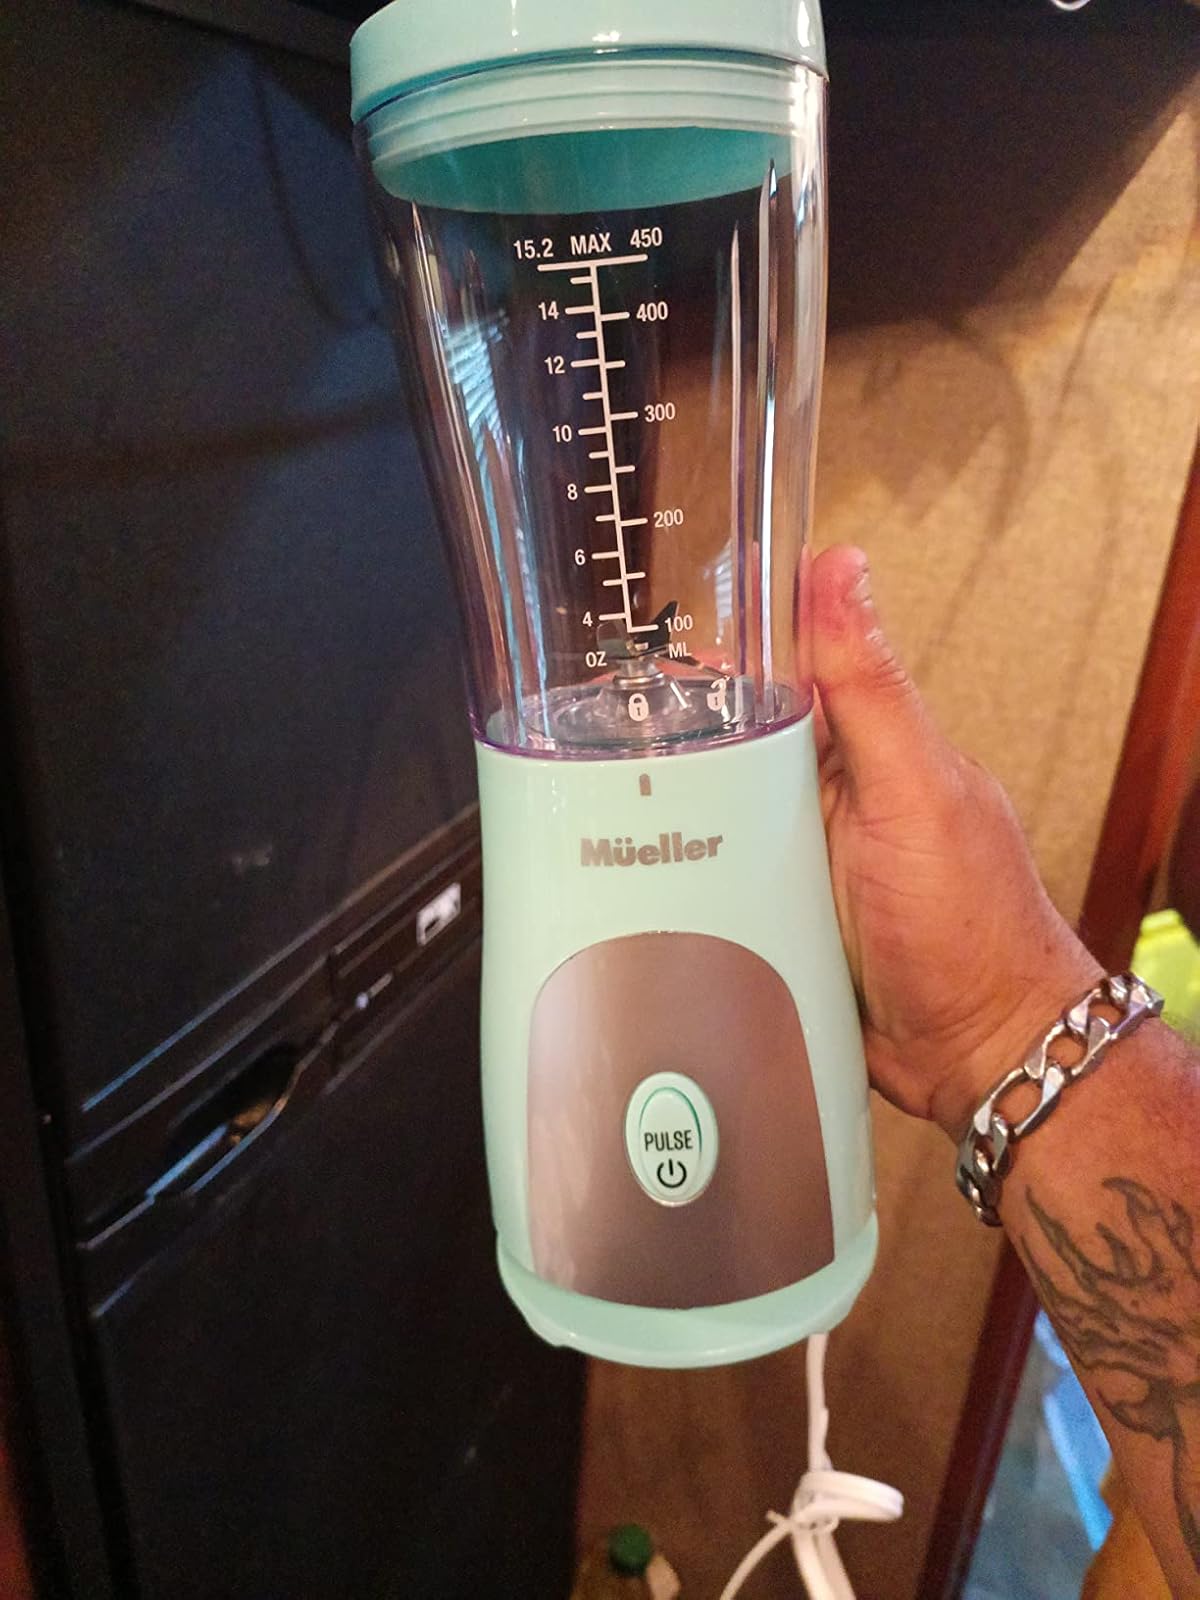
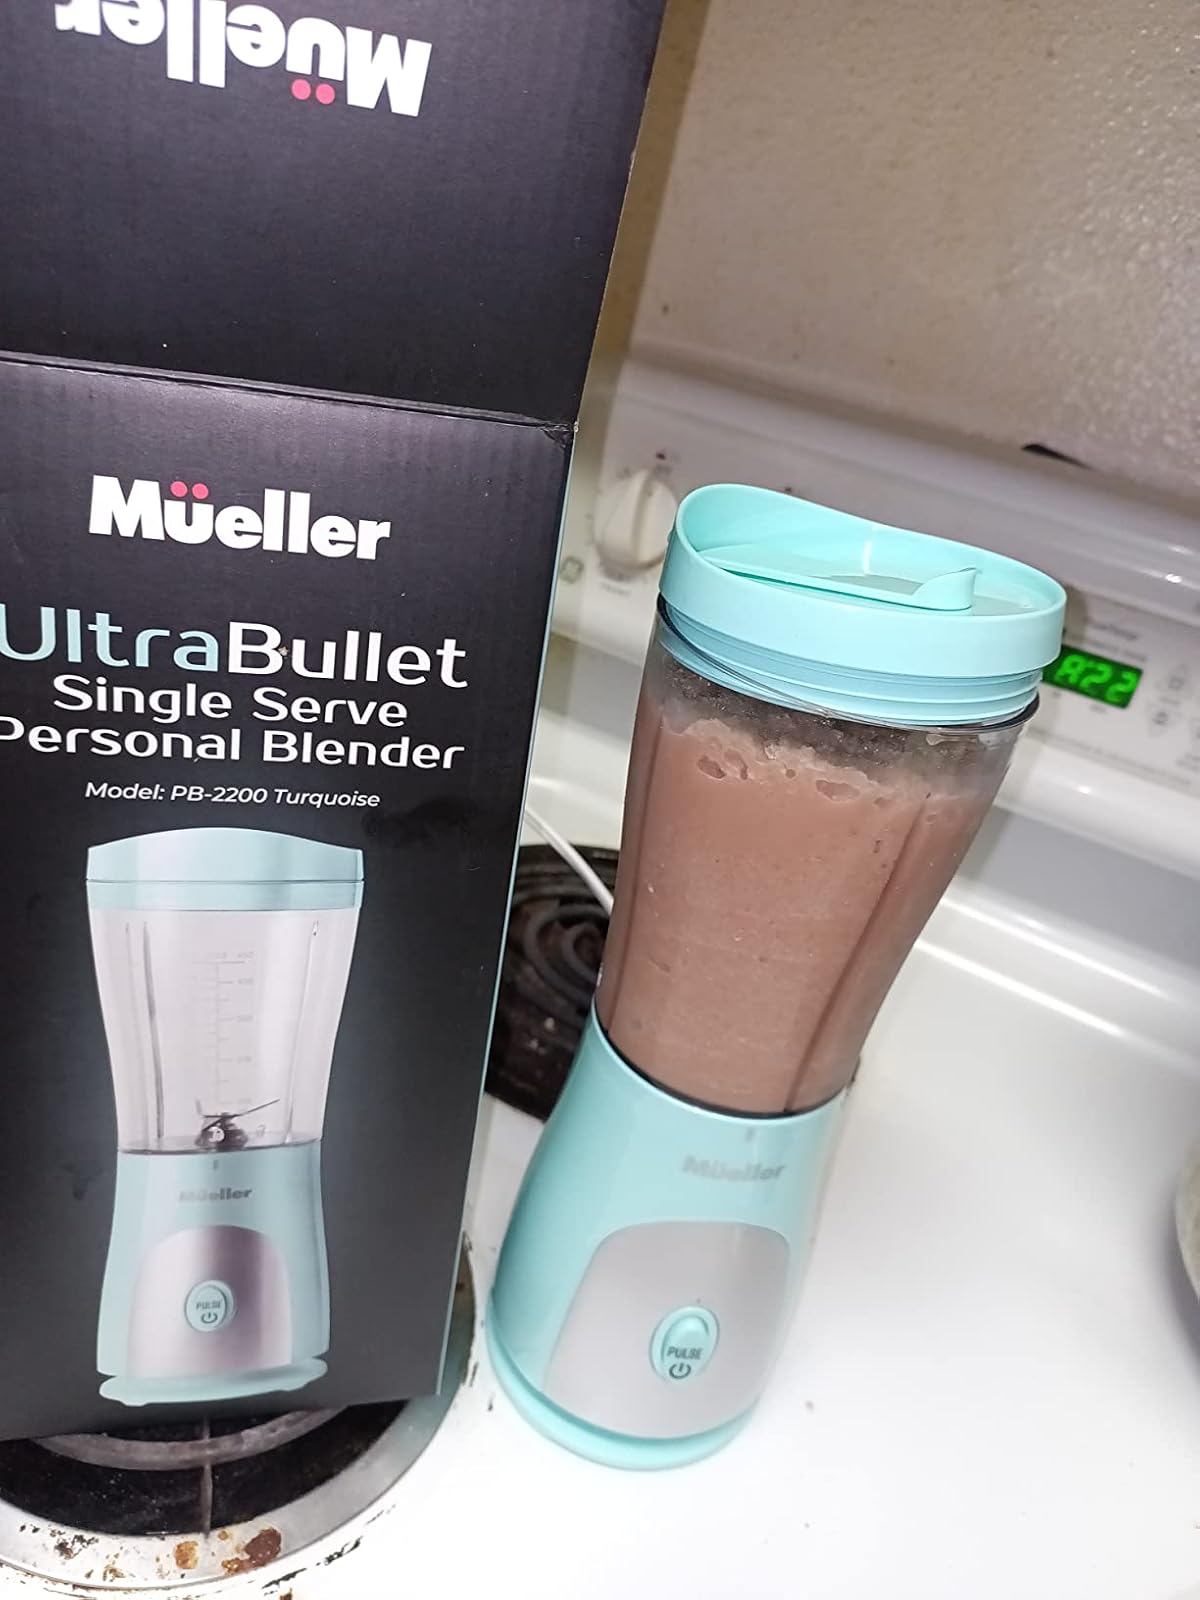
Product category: items_blender
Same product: yes